Ronald Hassett

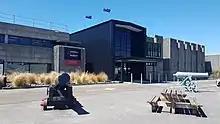
Hassett was instrumental in the establishment of the Army Memorial Museum, which was officially opened in late 1978 in Waiouru

In his retirement, Hassett established a venture promoting New Zealand businesses in Kuala Lumpur, Malaysia. In the 1980s, as the Labour Government revamped its defensive policy, he was among a number of former generals that were critical of its posture. In return, David Lange, the prime minister, described Hassett as one of New Zealand's "geriatric generals". He also remained heavily involved in the Army Memorial Museum, being president of its Executive Management Committee from 1992 to 1996, and overseeing its expansion through the construction of the Kippenberger Pavilion. He died in Auckland on 13 August 2004, survived by his wife and three children.